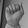
ASL letter: A